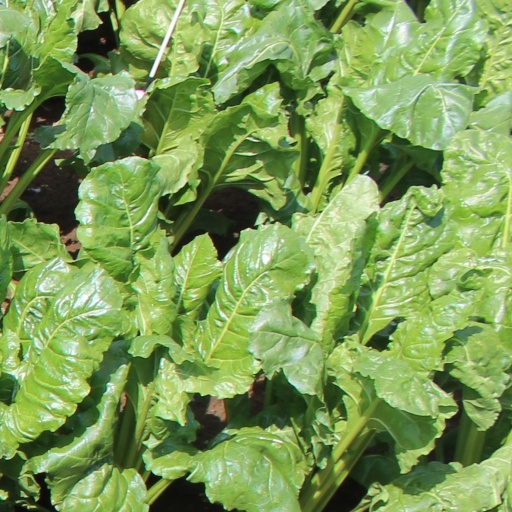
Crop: sugar beet